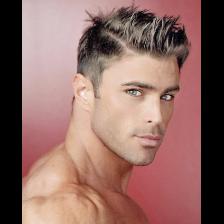
Label: Human